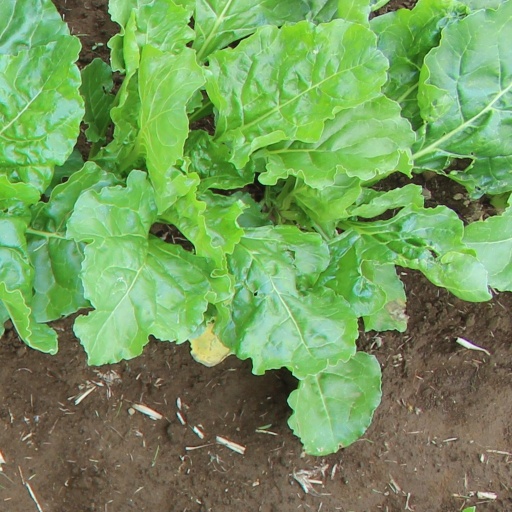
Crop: sugar beet